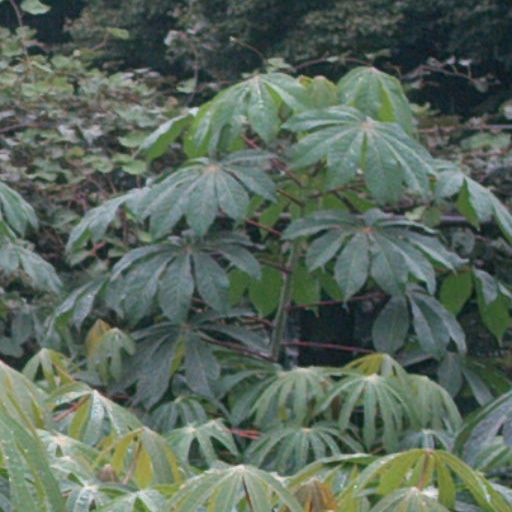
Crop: cassava